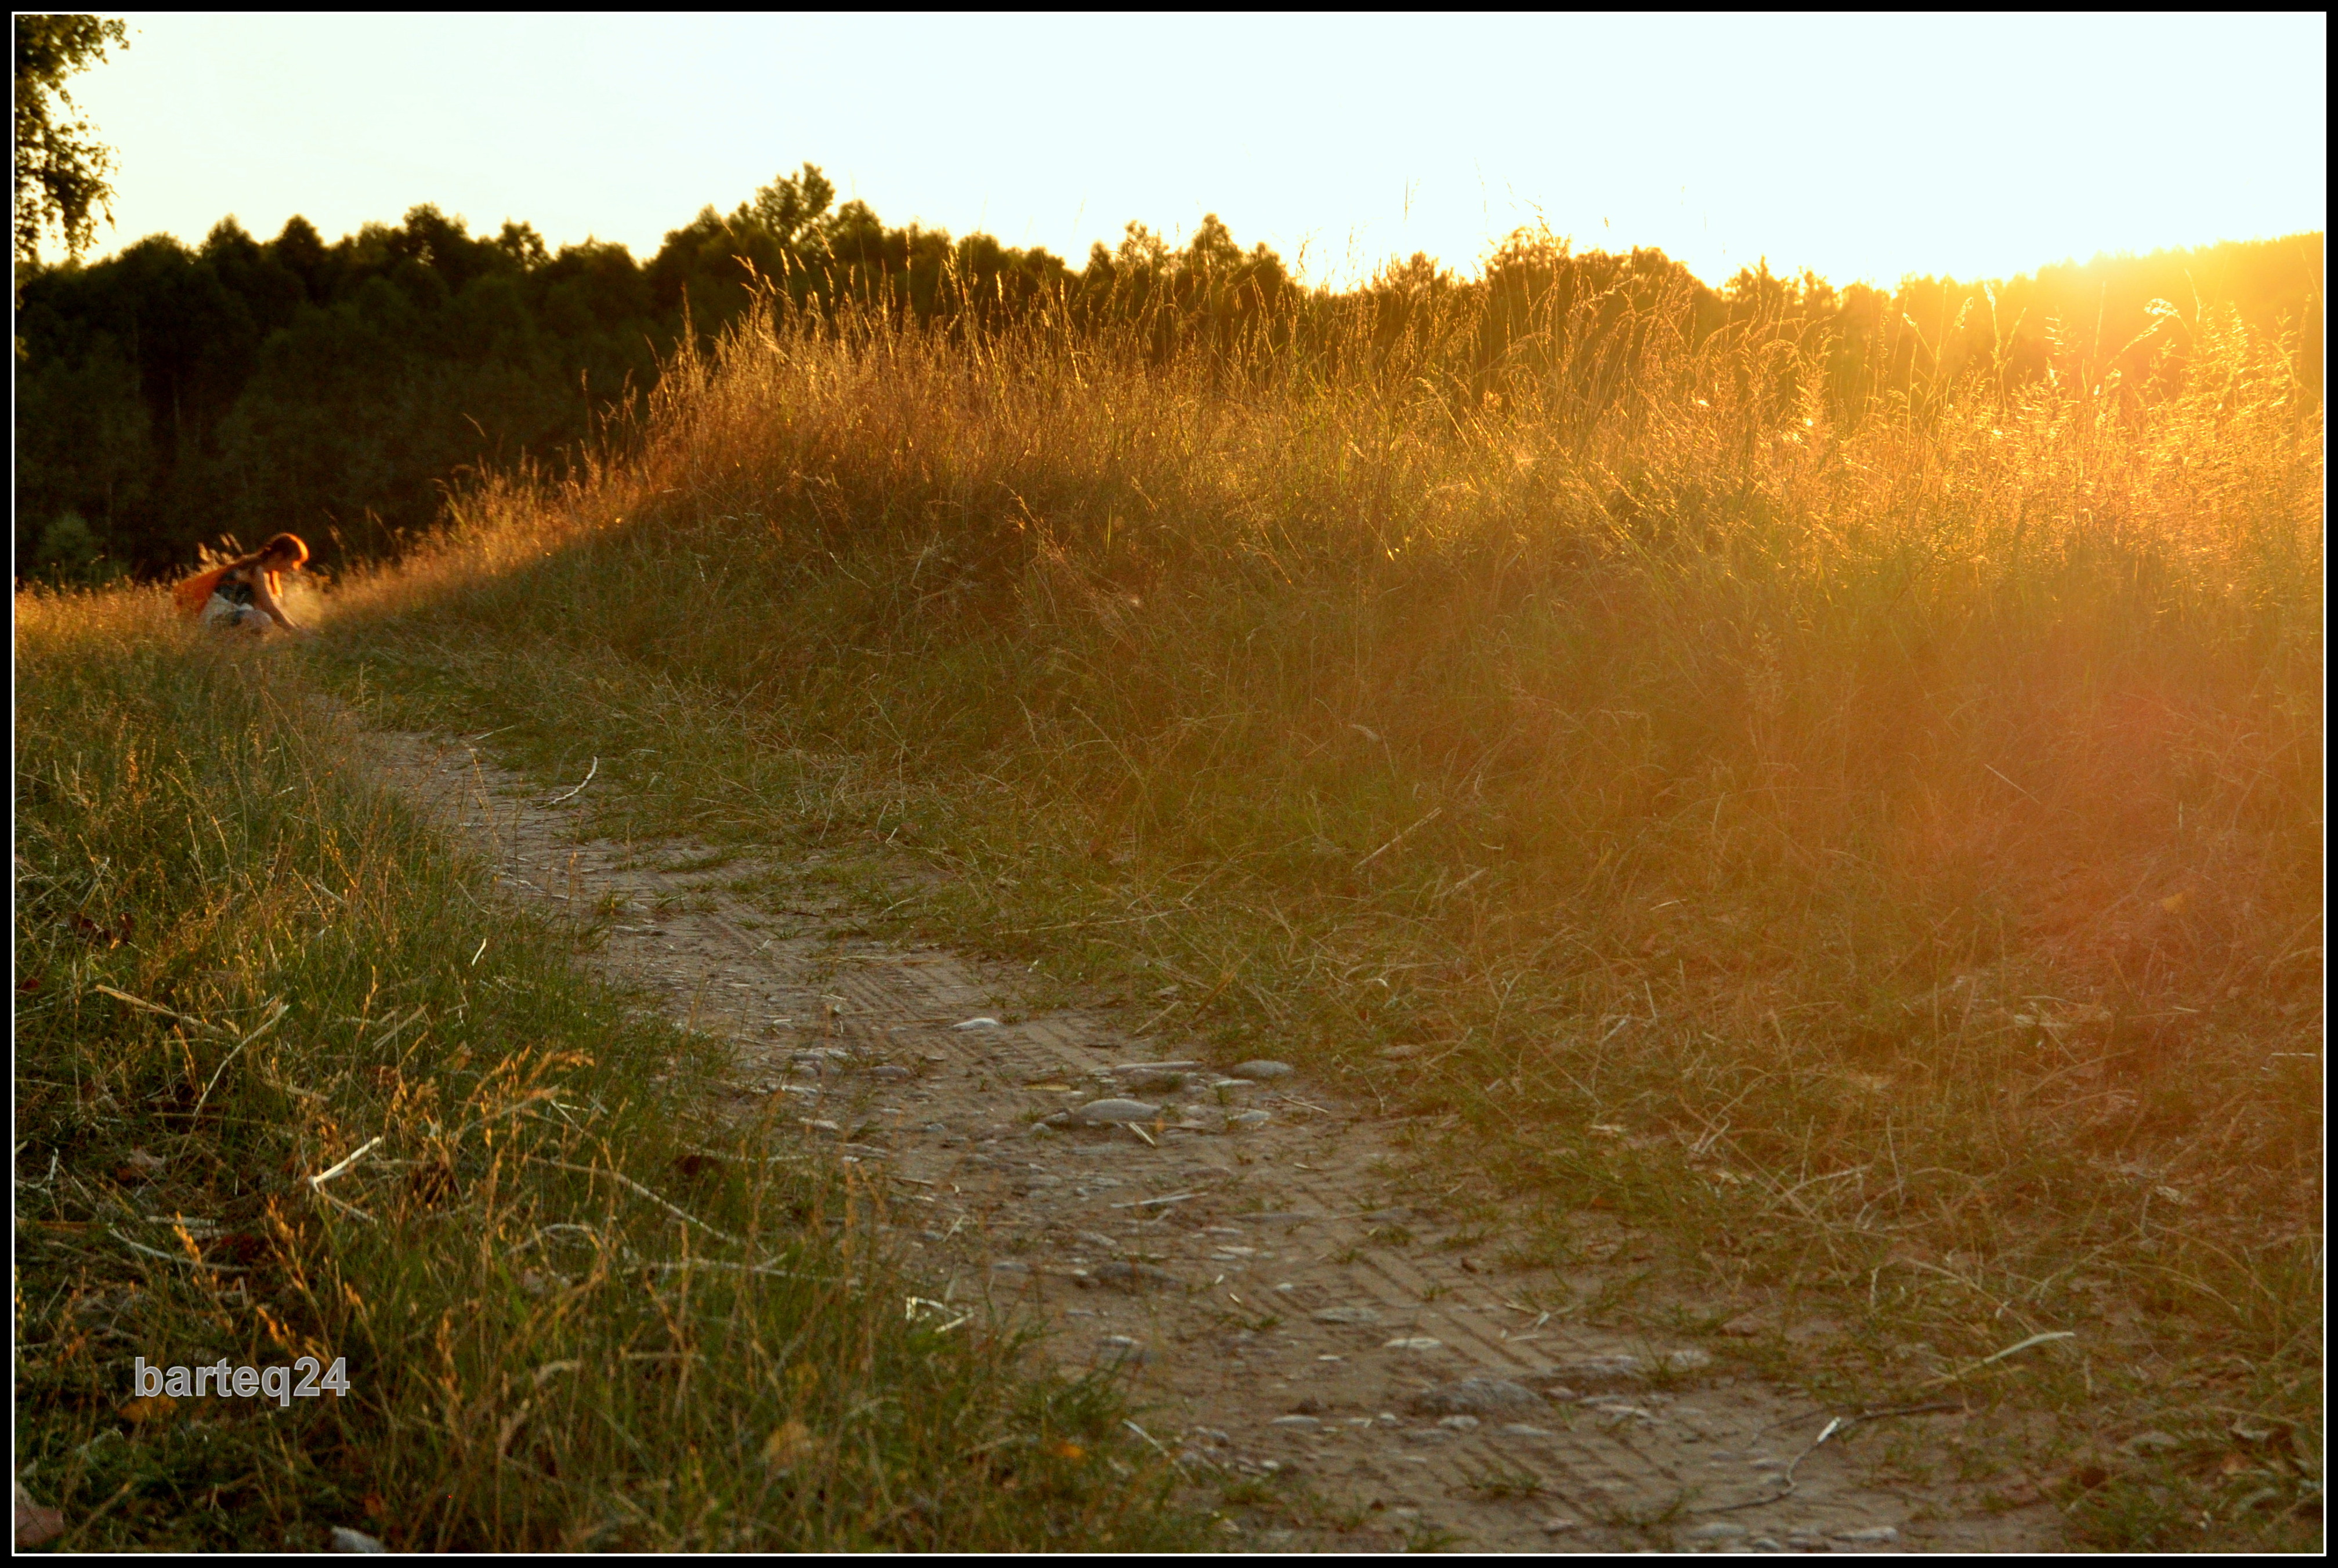
grass, meadow, prairie, sunlight, morning, europe, autumn, grassland, poland, europa, habitat, ecosystem, polska, mazovia, mazowsze, stupsk, atmospheric phenomenon, grass family